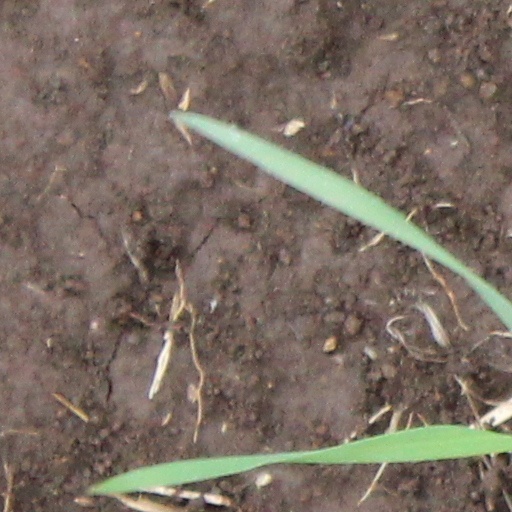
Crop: wheat